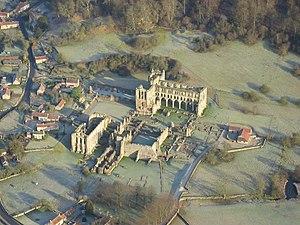
L’abbaye de Rievaulx est une ancienne abbaye cistercienne située dans le village de Rievaulx, près de Helmsley dans le Yorkshire du Nord, en Angleterre. Elle est fondée en 1132 par des moines de l'abbaye de Clairvaux et constitue alors la première abbaye cistercienne du nord de l'Angleterre. Elle est également une des plus importantes communautés cisterciennes anglaises : comptant plusieurs centaines de moines à son apogée, elle fonde de nombreuses abbayes-filles, acquiert de riches possessions matérielles, est dotée d'un large rayonnement spirituel et développe des technologies nouvelles.